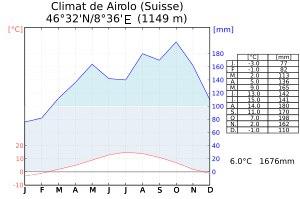
Airolo est une commune suisse, située dans le nord du canton du Tessin.